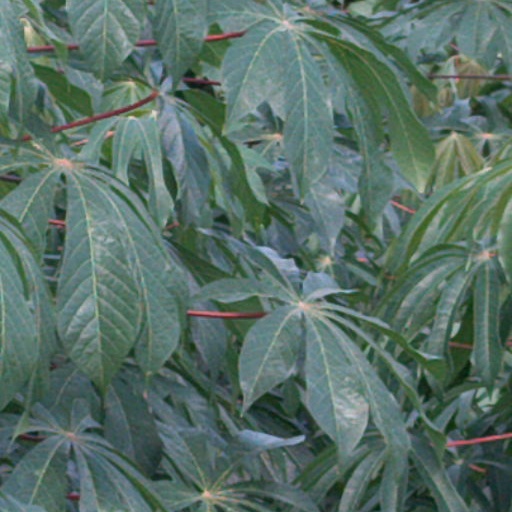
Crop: cassava